Juan José Castelli

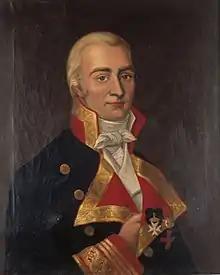
Santiago de Liniers, shot after organizing a counterrevolution against the Primera Junta

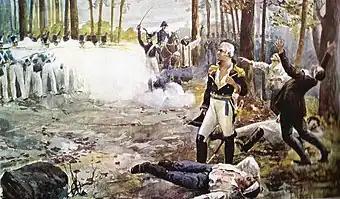
The execution of Santiago de Liniers

Upon hearing the news of the change of government, former viceroy Santiago de Liniers prepared a counter-revolution from the city of Córdoba, but Francisco Ortiz de Ocampo routed his militia and captured all the leaders in just a couple of skirmishes. The initial orders were to send them to Buenos Aires, but after their capture the Junta decided to execute them. This decision was taken in a resolution signed by all members of the Junta, excepting Manuel Alberti, because as a priest, he could not give consent to the death penalty. The measure found strong popular resistance in Córdoba, as Liniers and the governor Juan Gutierrez de la Concha were popular and the execution of a priest (Rodrigo de Orellana, another leader of the counter-revolution) was rejected as heretical. Ocampo and Chiclana decided to carry on with the original orders, and transferred the prisoners to Buenos Aires.